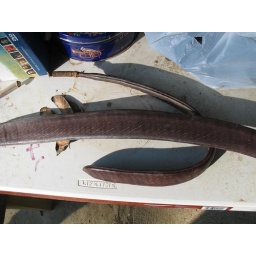
These seeds were collected on our trip. We planted them in bags to see if a tree would result.